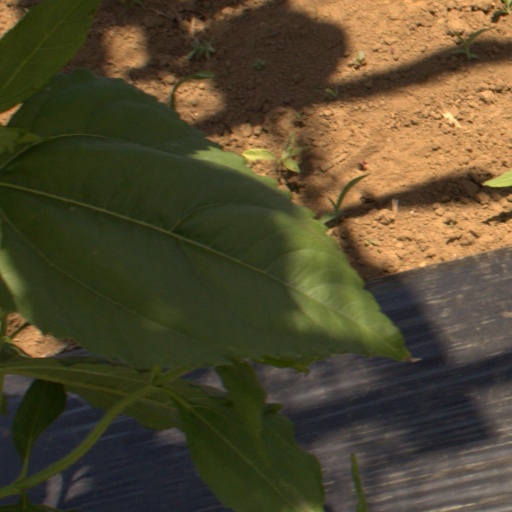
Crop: Jerusalem artichoke